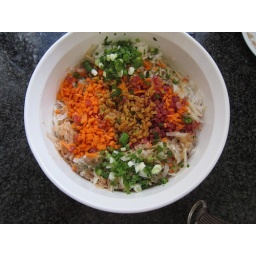
2/4 - Mix all ingredients in a bowl and add green onions.